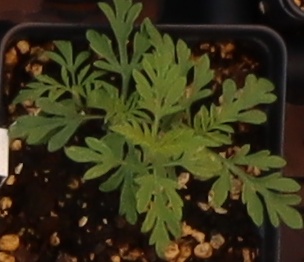
Label: Ragweed